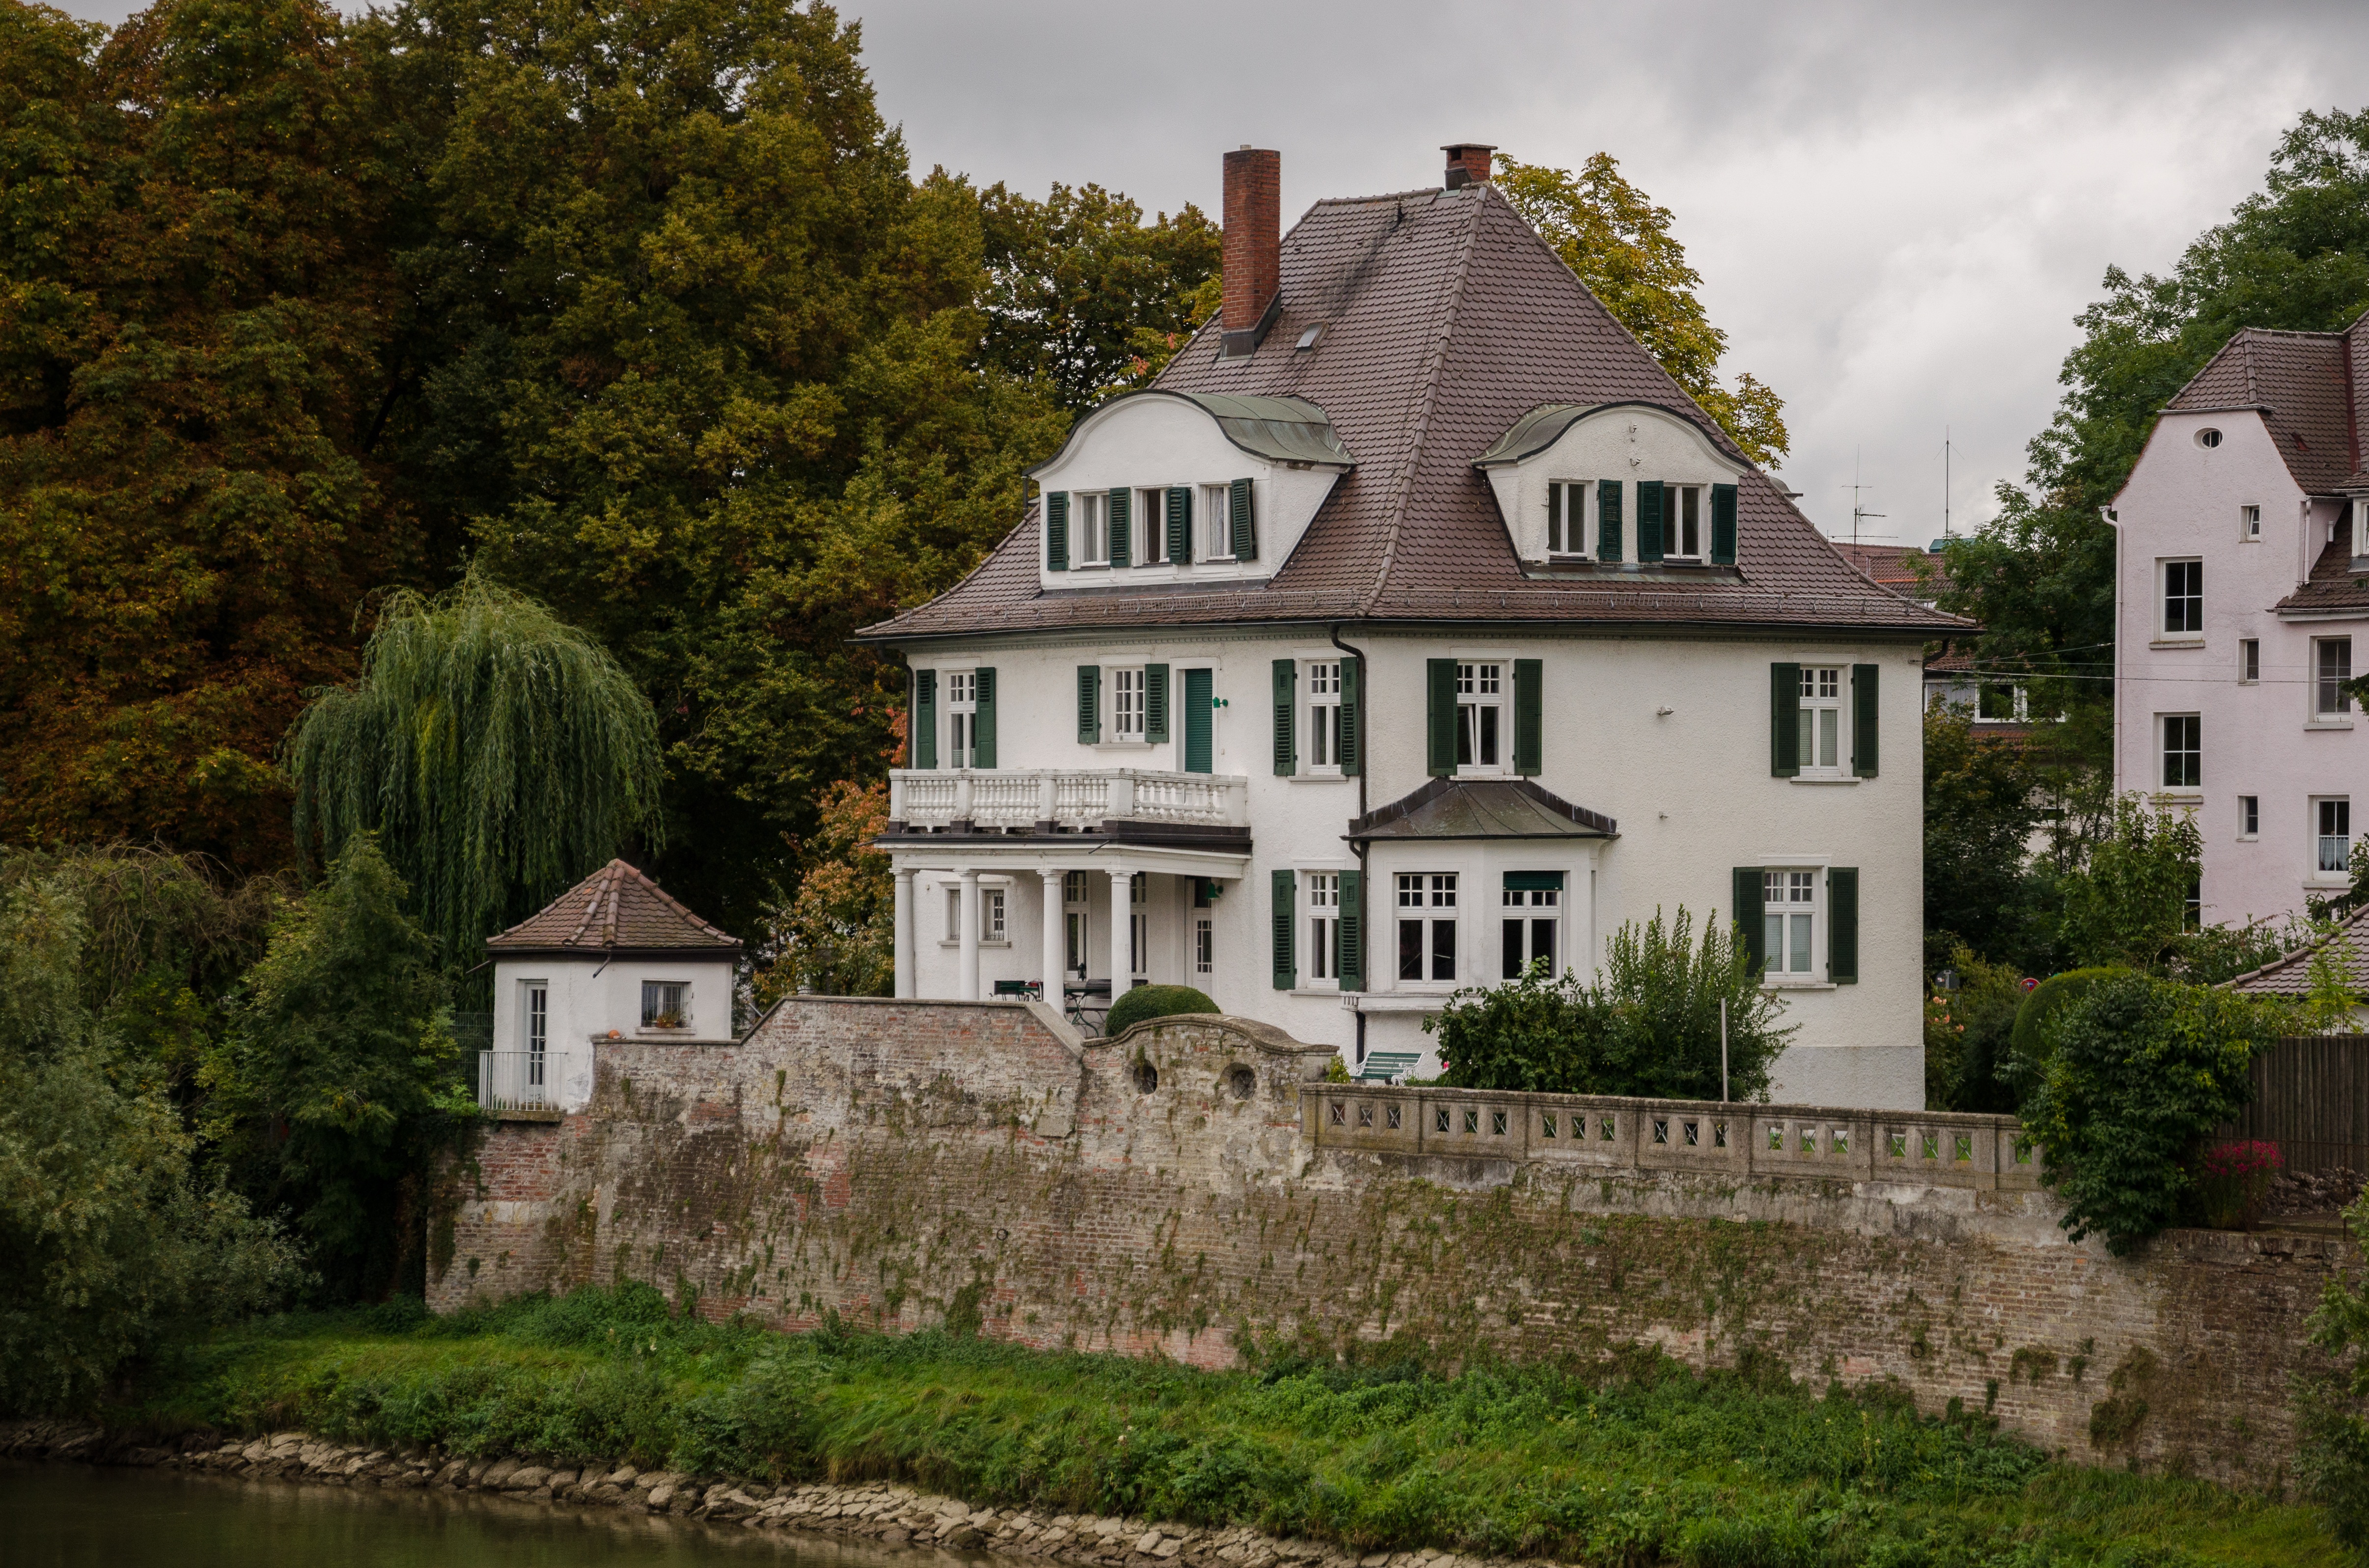
water, architecture, villa, mansion, house, view, building, chateau, city, home, river, village, cottage, castle, property, waterway, bank, danube, farmhouse, monastery, outlook, center, estate, waters, manor house, rural area, stately home, new ulm, bank of the danube, water castle